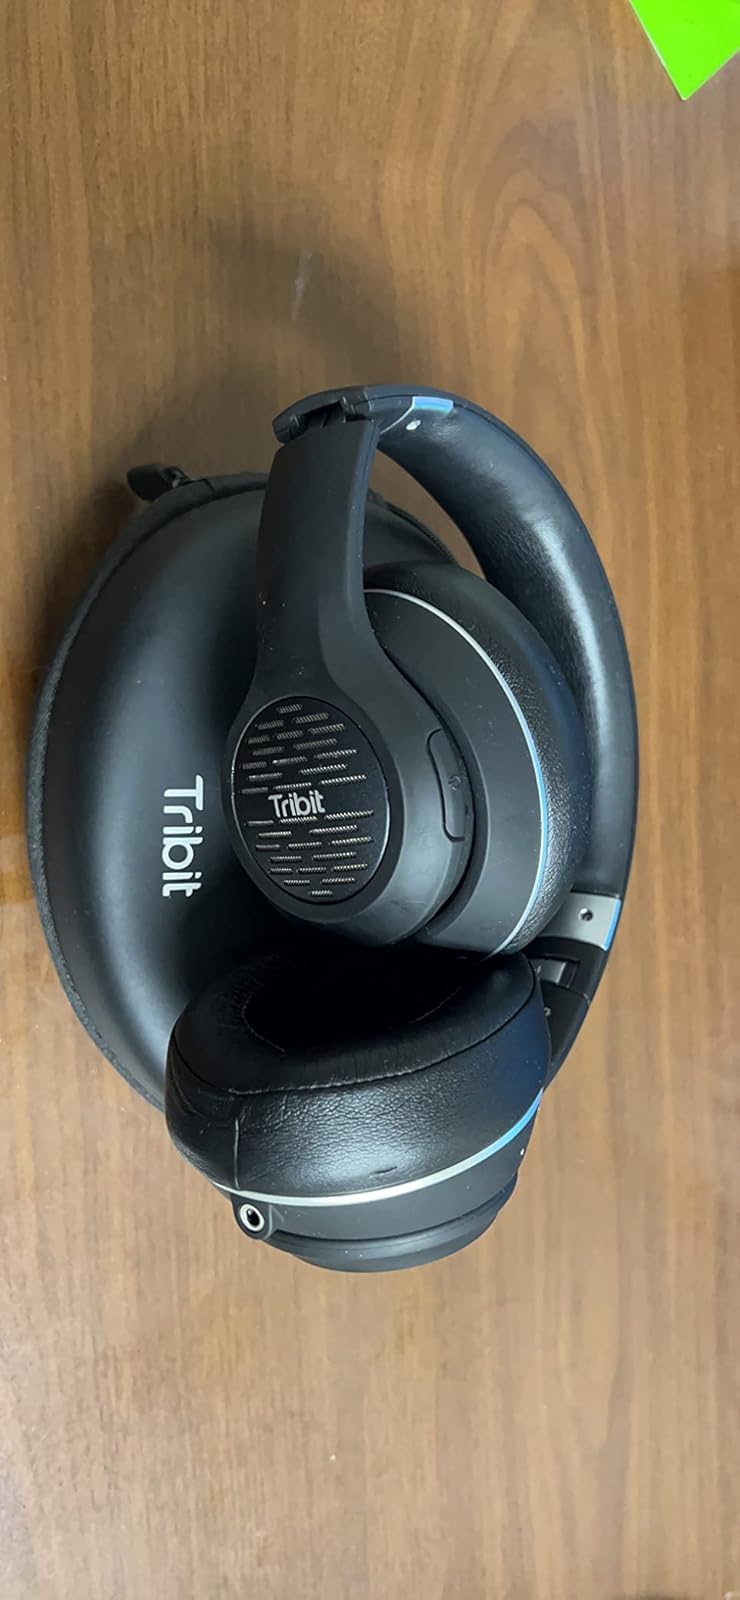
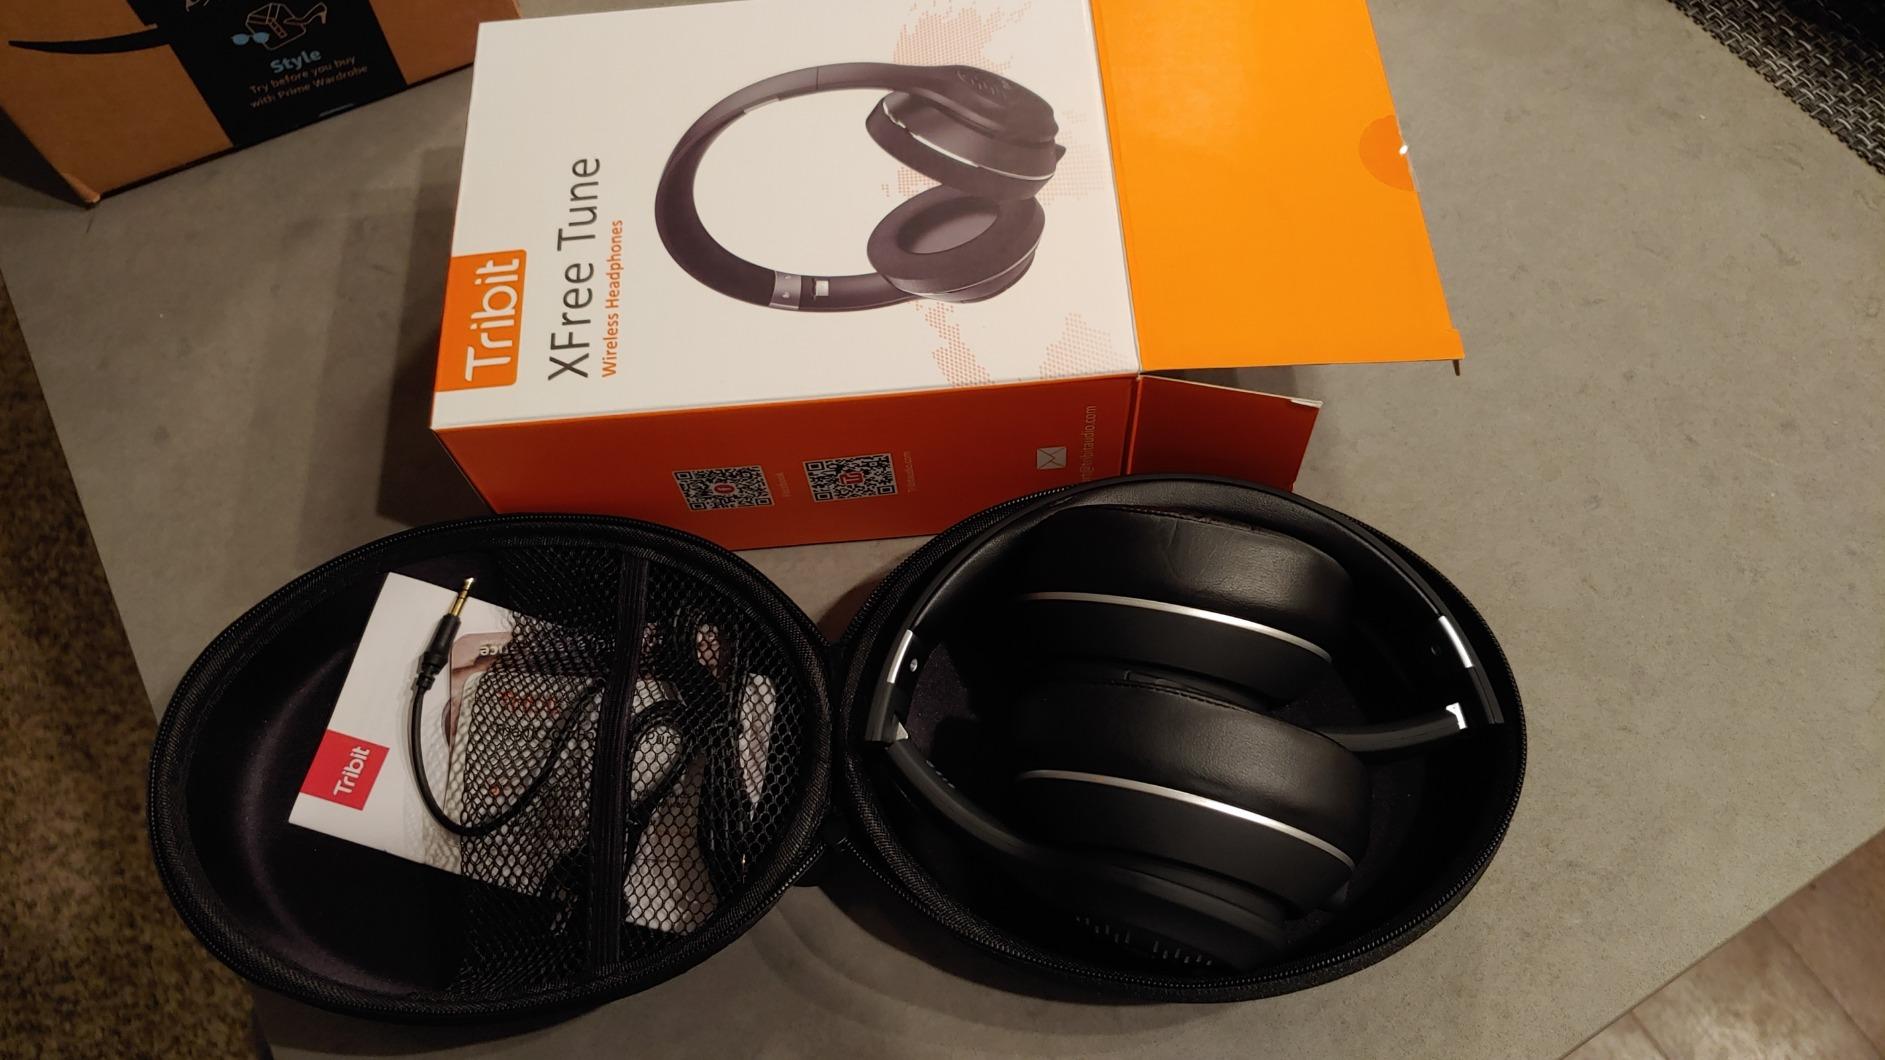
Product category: headphones
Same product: yes